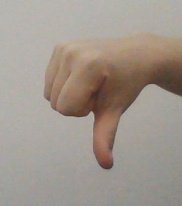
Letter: waw